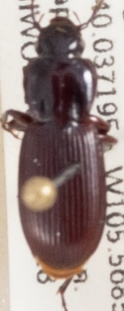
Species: Pterostichus restrictus
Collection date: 2020-07-28
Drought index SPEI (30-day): -1.69
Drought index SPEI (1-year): -1.01
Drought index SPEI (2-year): -0.54